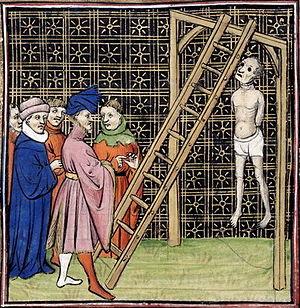
Enguerrand de Marigny, né à Lyons-la-Forêt en Normandie vers 1260 et mort pendu au gibet de Montfaucon à Paris le 30 avril 1315, était chambellan et ministre du roi Philippe IV le Bel, ainsi que comte de Longueville.
Le parc des Buttes-Chaumont est un jardin public situé dans le nord-est de Paris, en France, dans le 19ᵉ arrondissement de la ville.
Le parc des Buttes-Chaumont est un jardin public situé dans le nord-est de Paris, en France, dans le 19ᵉ arrondissement de la ville.